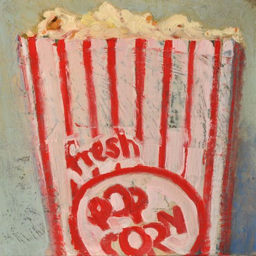
food by person in art , direct from the artist